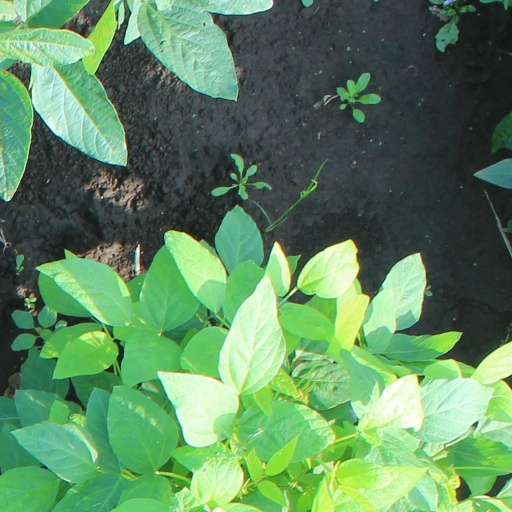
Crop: soybean